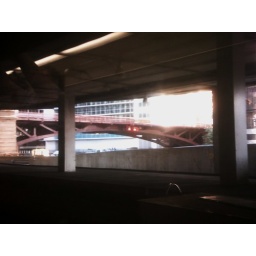
A look at a draw bridge from in the train setting at Union Station .